KNTH

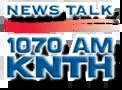
KNTH ident used until 2007.

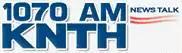
KNTH ident used until 2013.

Salem Communications purchased KENR in the mid-1990s and broadcast brokered ethnic programming for the first few years. In 2000, Salem sold KKHT 106.9 (now KHPT) to Cox broadcasting for $80 million, plus five other Cox radio stations in other cities.